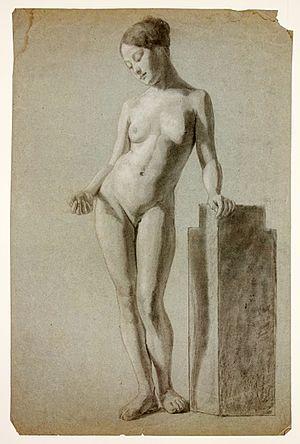
Etude de femme au Palais des beaux-arts de Lille.
Alphonse Leroy, né le 4 juin 1820 à Lille et mort le 26 juin 1902 dans la même ville, est un graveur et photographe français.